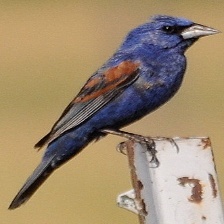
Species: BLUE GROSBEAK
Scientific name: PASSERINA CAERULEA